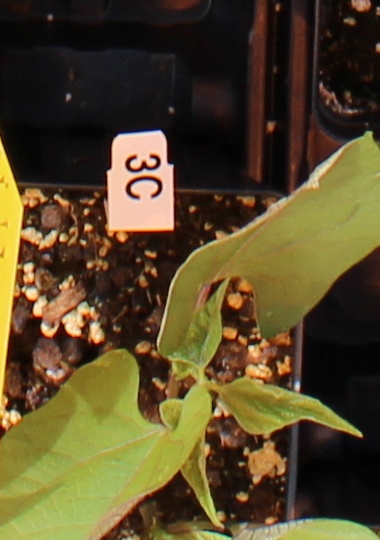
Label: Blackbean